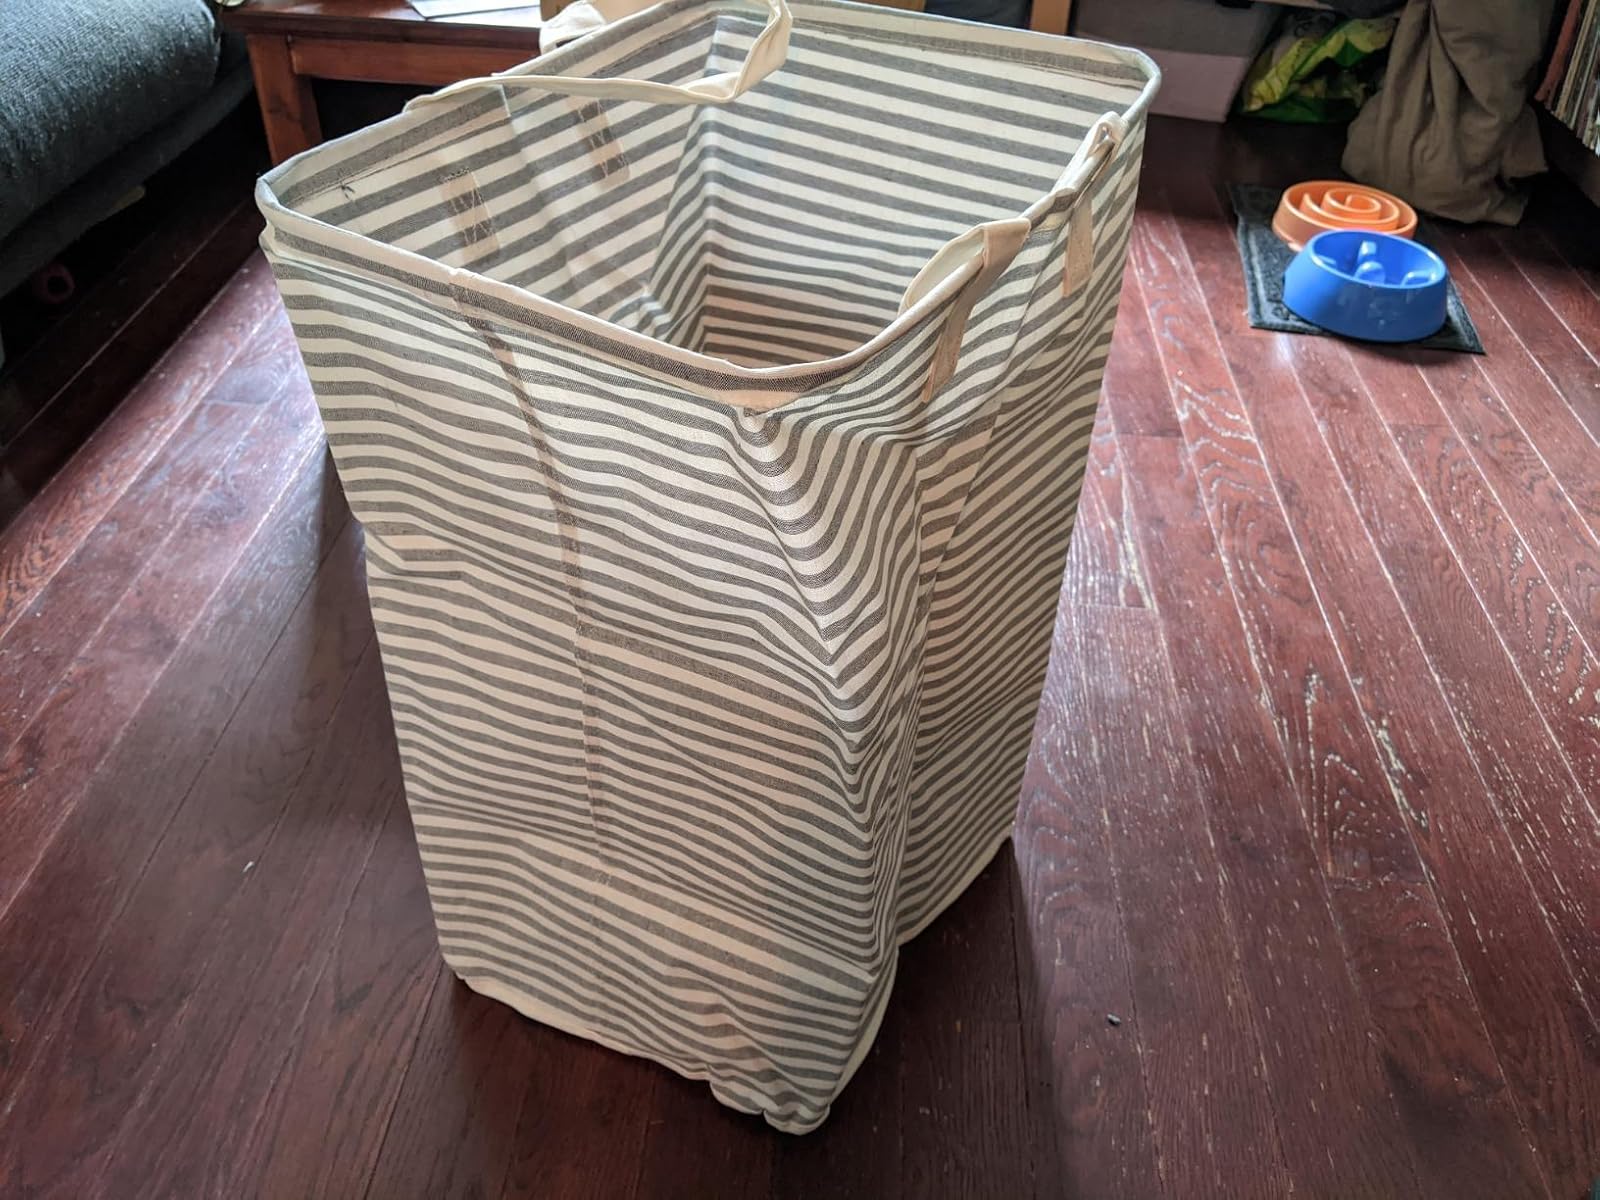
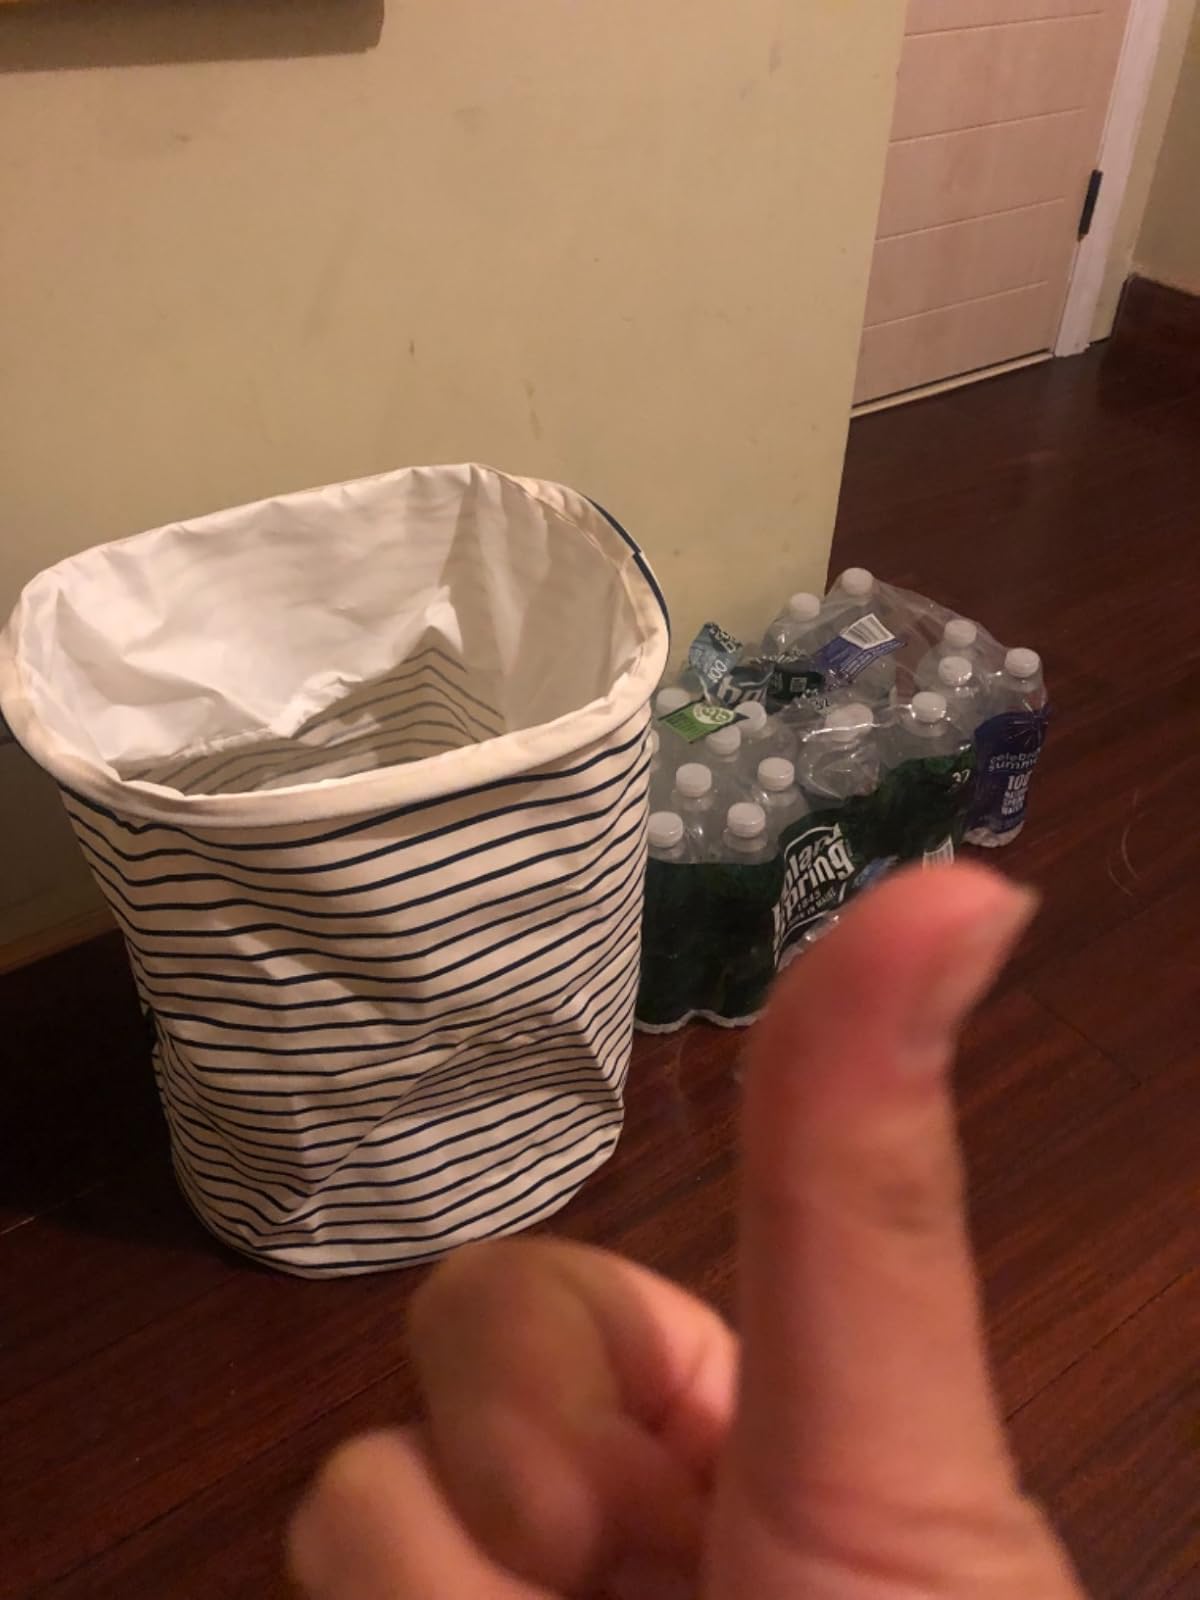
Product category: items_hamper
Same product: no